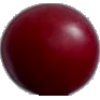
Label: Cherry Wax Red 1